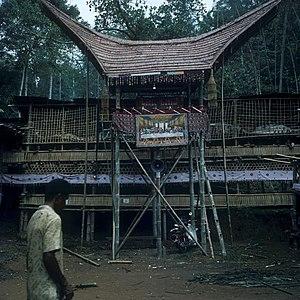
Le premier des Pancasila qui constituent l'idéologie de l’État indonésien est la croyance en un Dieu unique. L'article 29 de la constitution de 1945 garantit la liberté de culte et n'accorde de préséance à aucune religion. D'ailleurs, la constitution ne fait référence à aucune religion en particulier.